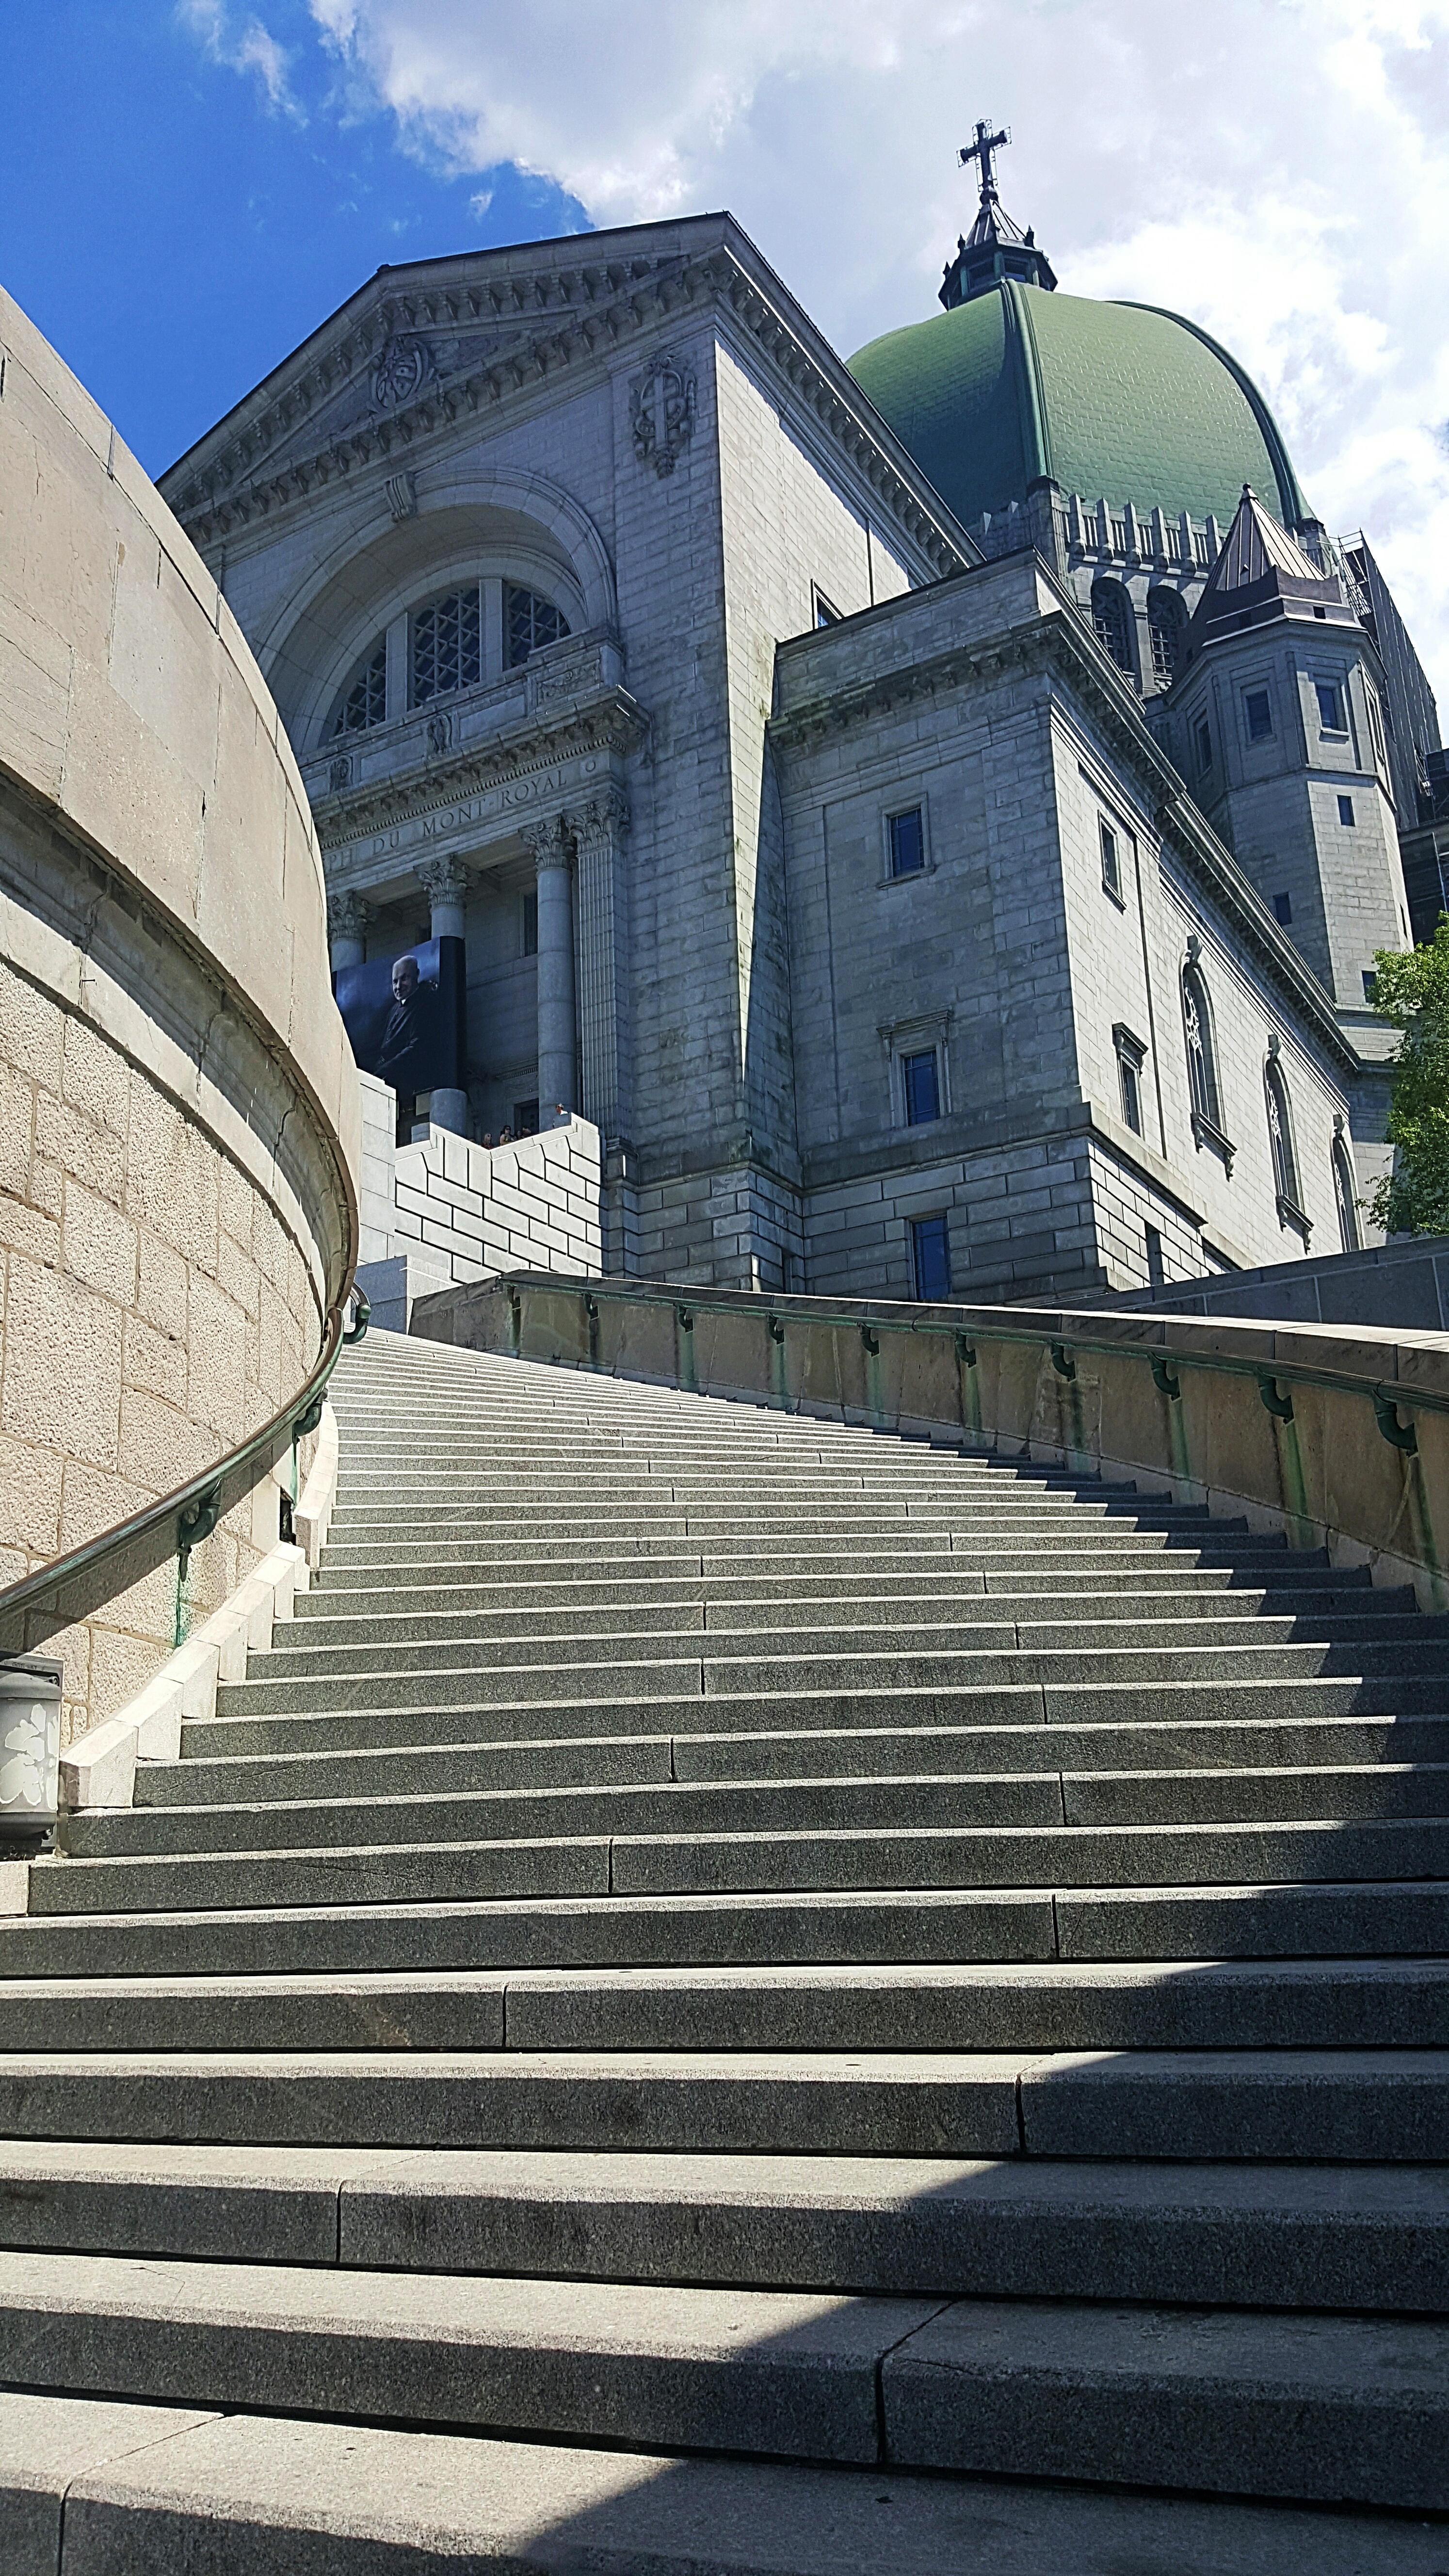
architecture, building, religion, landmark, church, cathedral, tourism, place of worship, stairs, canada, montreal, st joseph church